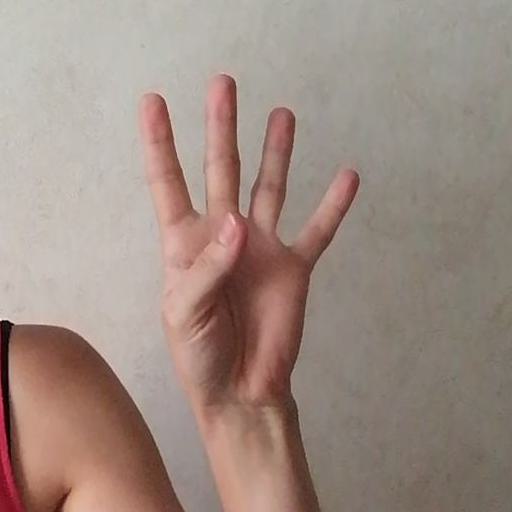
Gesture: four